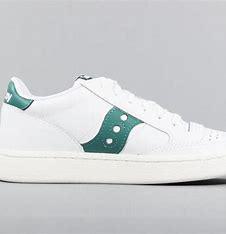
Brand: Saucony
Model: Jazz Court